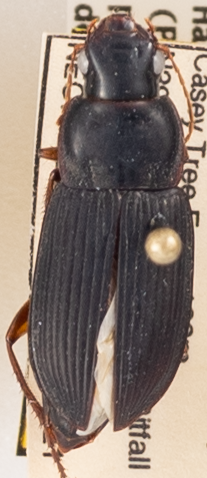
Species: Harpalus pensylvanicus
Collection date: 2021-09-21
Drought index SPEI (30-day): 1.642
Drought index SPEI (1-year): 0.828
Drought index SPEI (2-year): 0.704